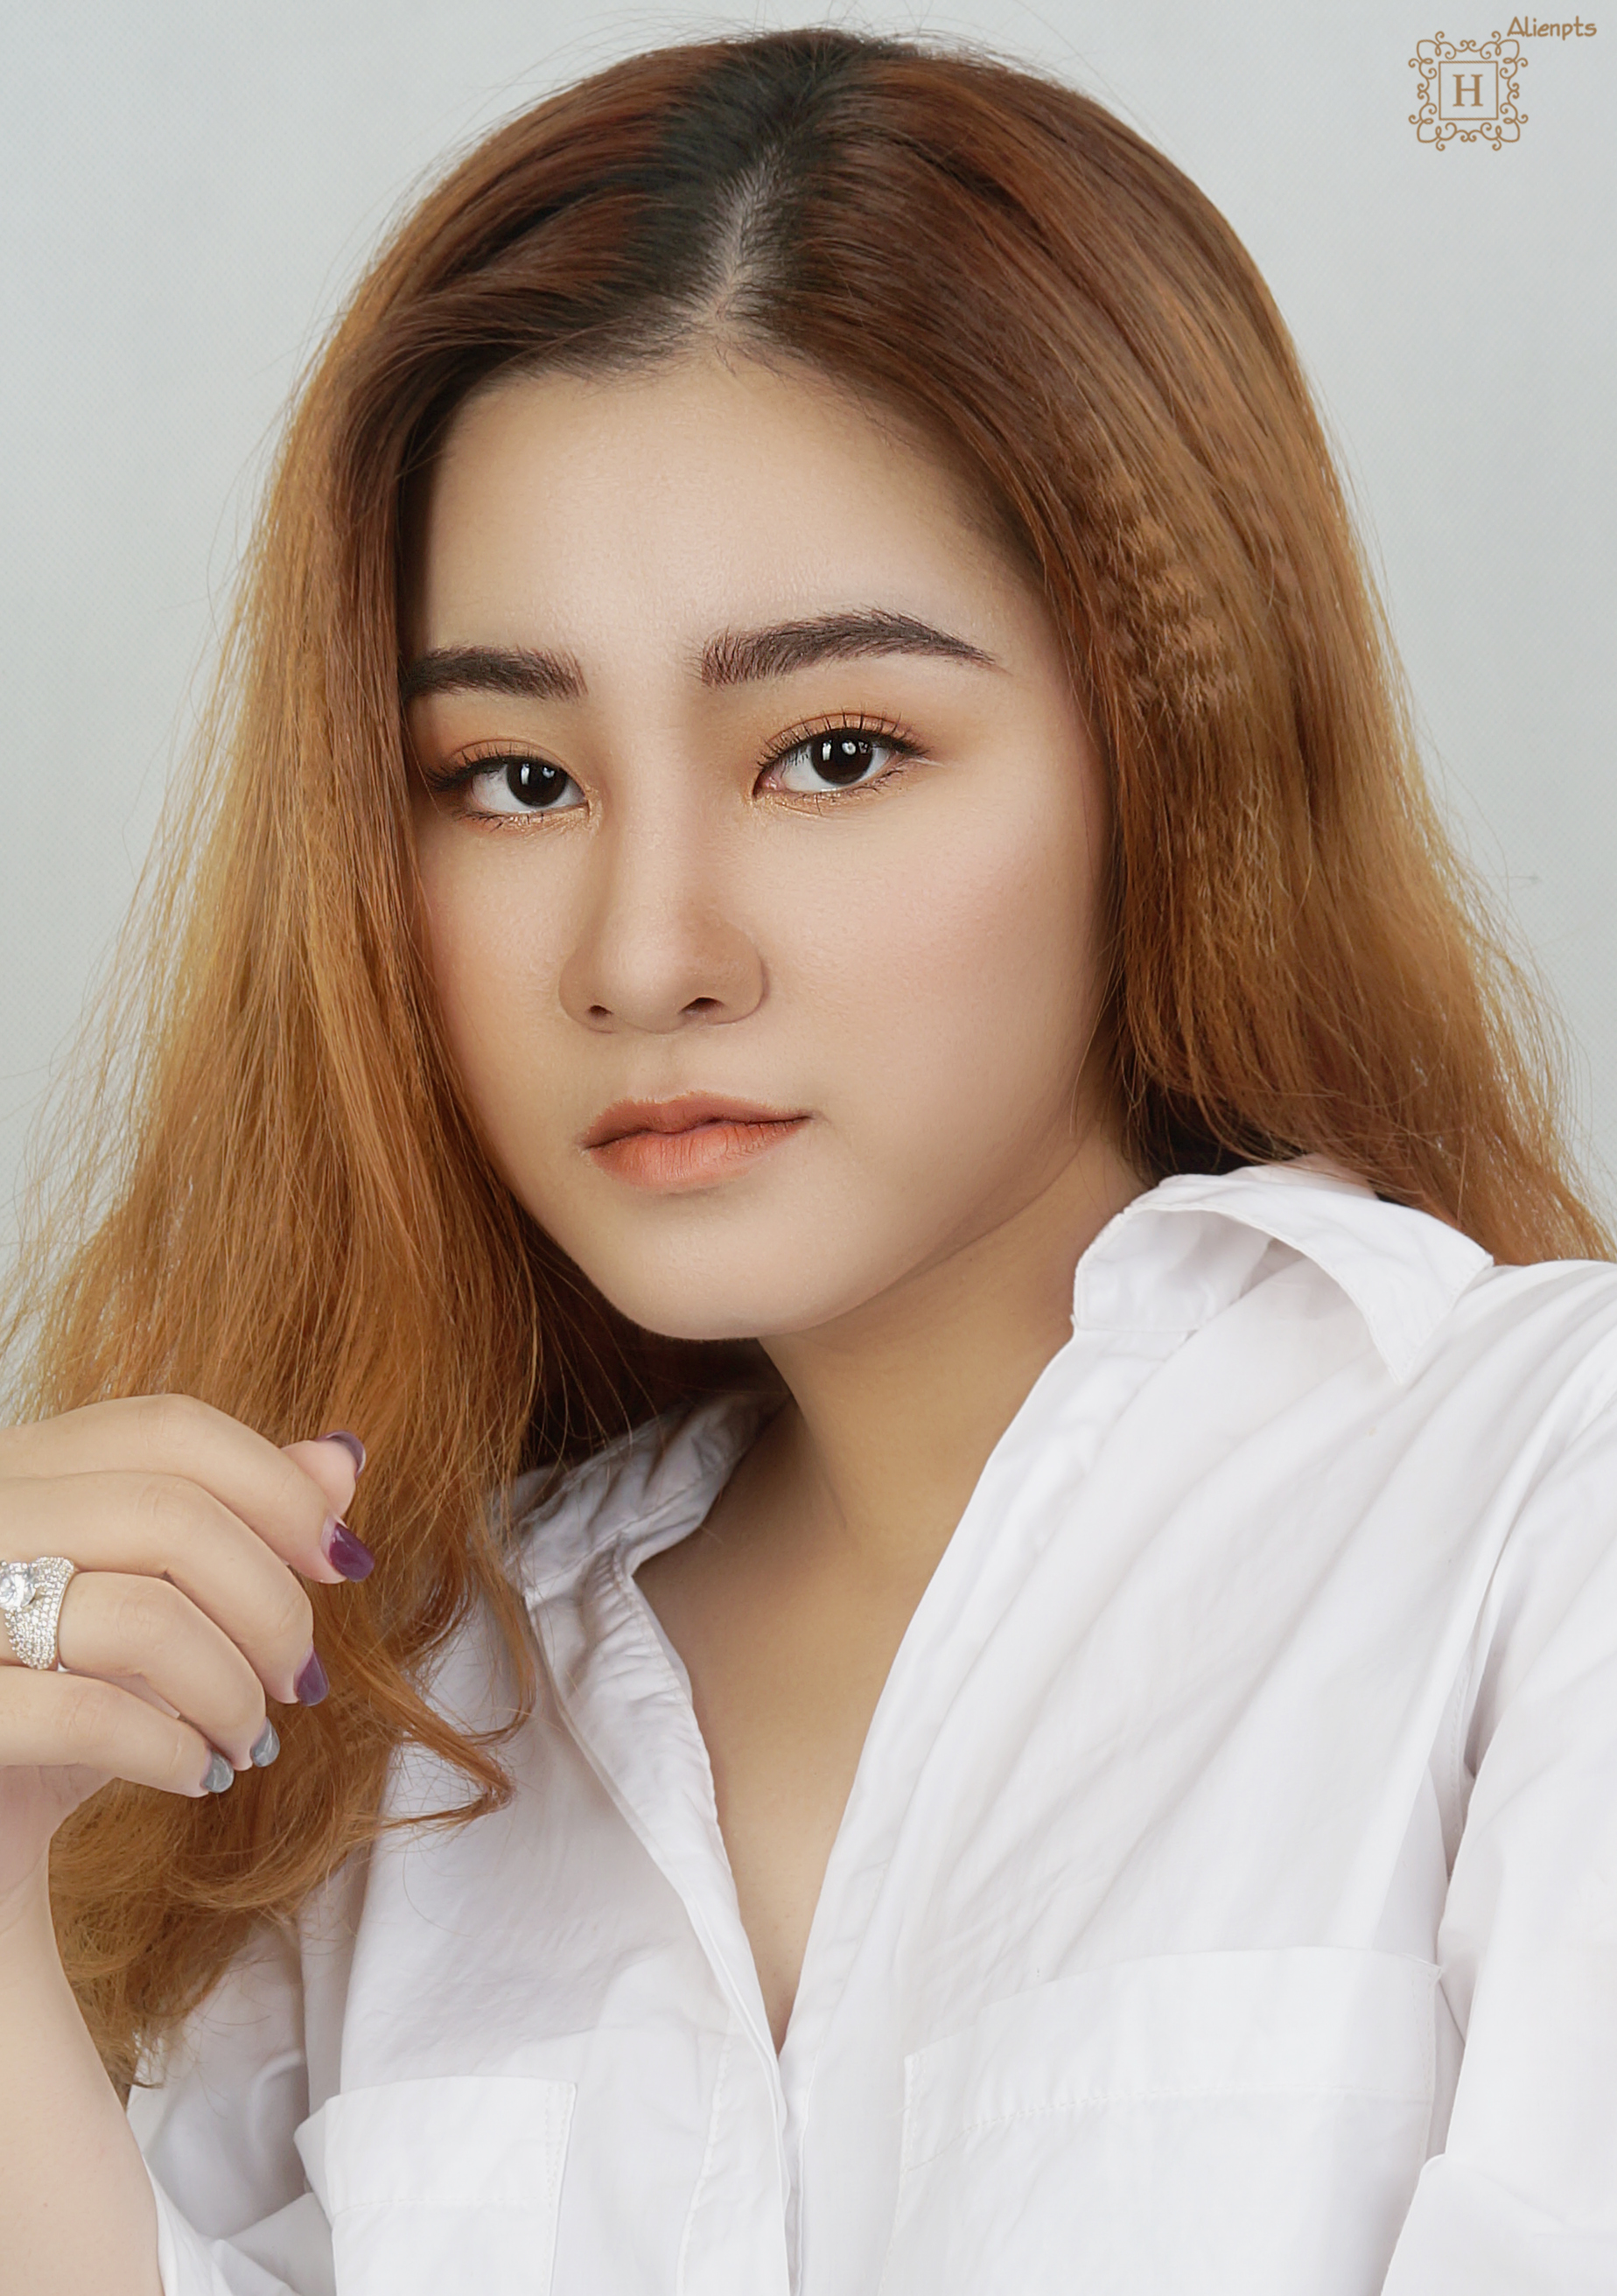
portrait, beauty, girl, flower, jewelry, eyebrow, skin, human hair color, chin, hairstyle, forehead, hair coloring, long hair, brown hair, cheek, fashion model, model, eyelash, layered hair, lip